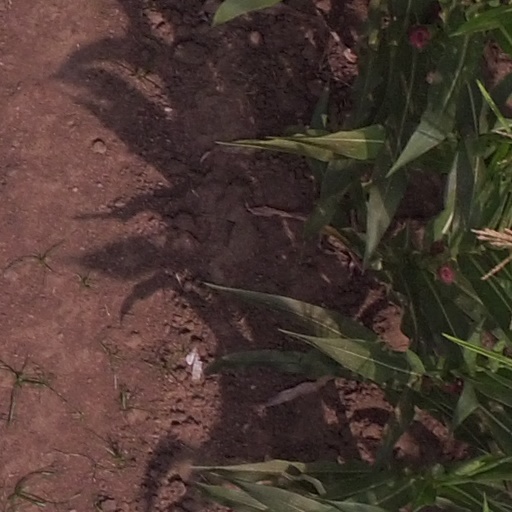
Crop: maize; corn